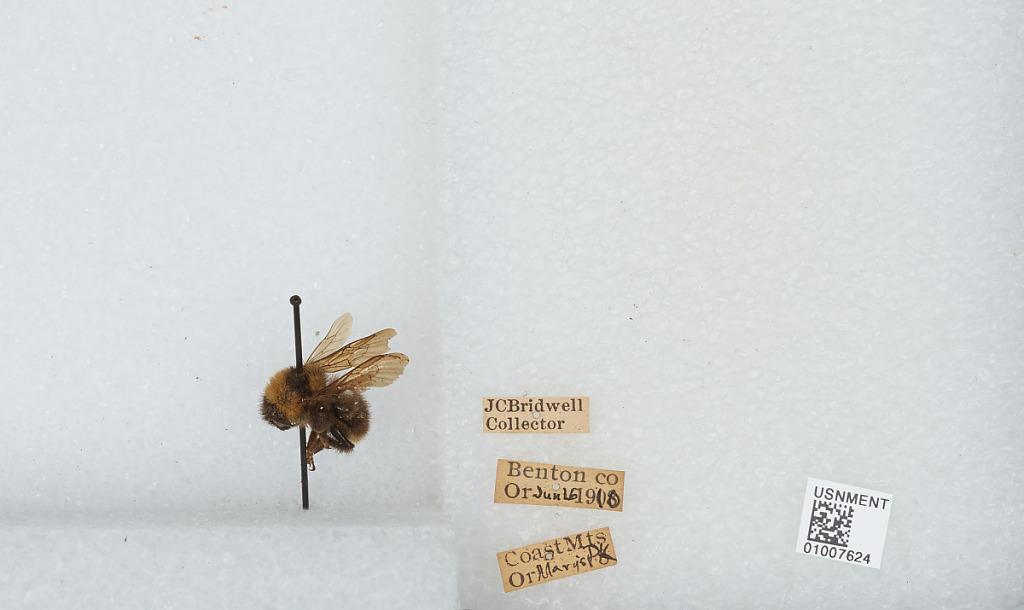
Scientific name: Bombus (Fervidobombus) californicus Smith
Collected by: J. Bridwell
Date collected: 1910-6-16
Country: United States
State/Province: Oregon
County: Benton
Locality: Coast Mountains, Mary's Peak
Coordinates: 44.5044, -123.552